LE-7

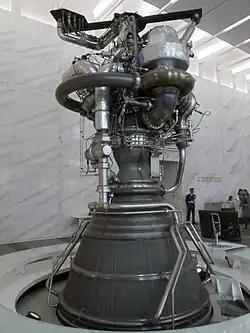
LE-7A, (Mitsubishi Heavy Industries show-room, Shinagawa, Japan)

The LE-7 and its succeeding upgrade model the LE-7A were staged combustion cycle LH/LOX liquid rocket engines produced in Japan for the H-II series of launch vehicles. Design and production work was all done domestically in Japan, the first major (main/first-stage) liquid rocket engine with that claim, in a collaborative effort from the National Space Development Agency (NASDA), Aerospace Engineering Laboratory (NAL), Mitsubishi Heavy Industries, and Ishikawajima-Harima. NASDA and NAL have since been integrated into JAXA. However, a large part of the work was contracted to Mitsubishi, with Ishikawajima-Harima providing turbomachinery, and the engine is often referred to as the Mitsubishi LE-7(A).